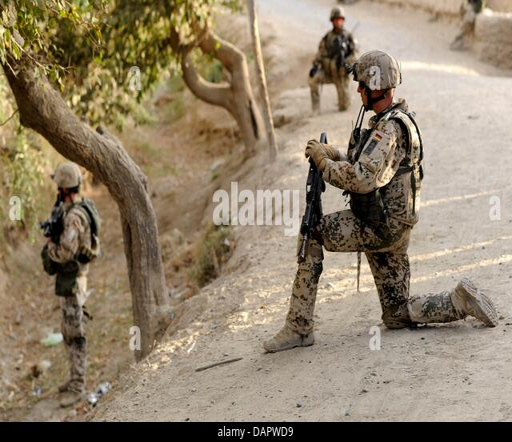
soldiers and officers take part in a mission in the district